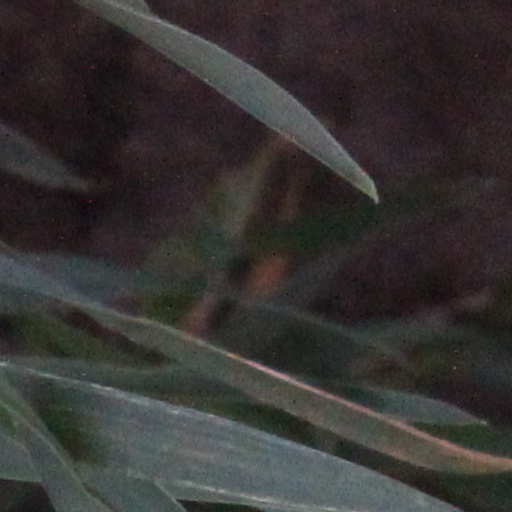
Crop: wheat